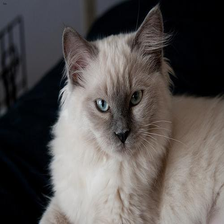
Species: cat
Breed: Ragdoll